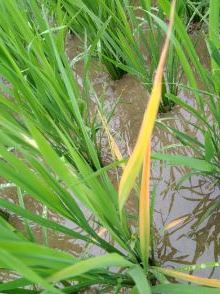
Disease: Tungro